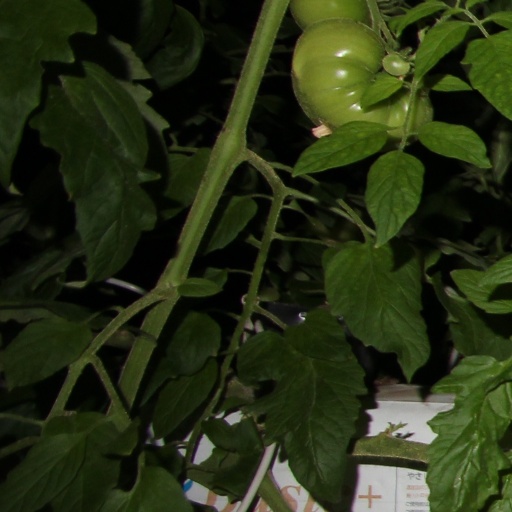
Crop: tomato